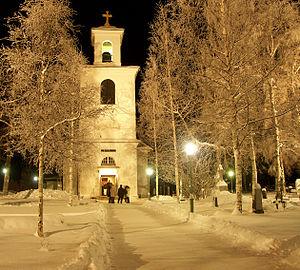
Per Wilhelm Palmroth est un architecte suédois.